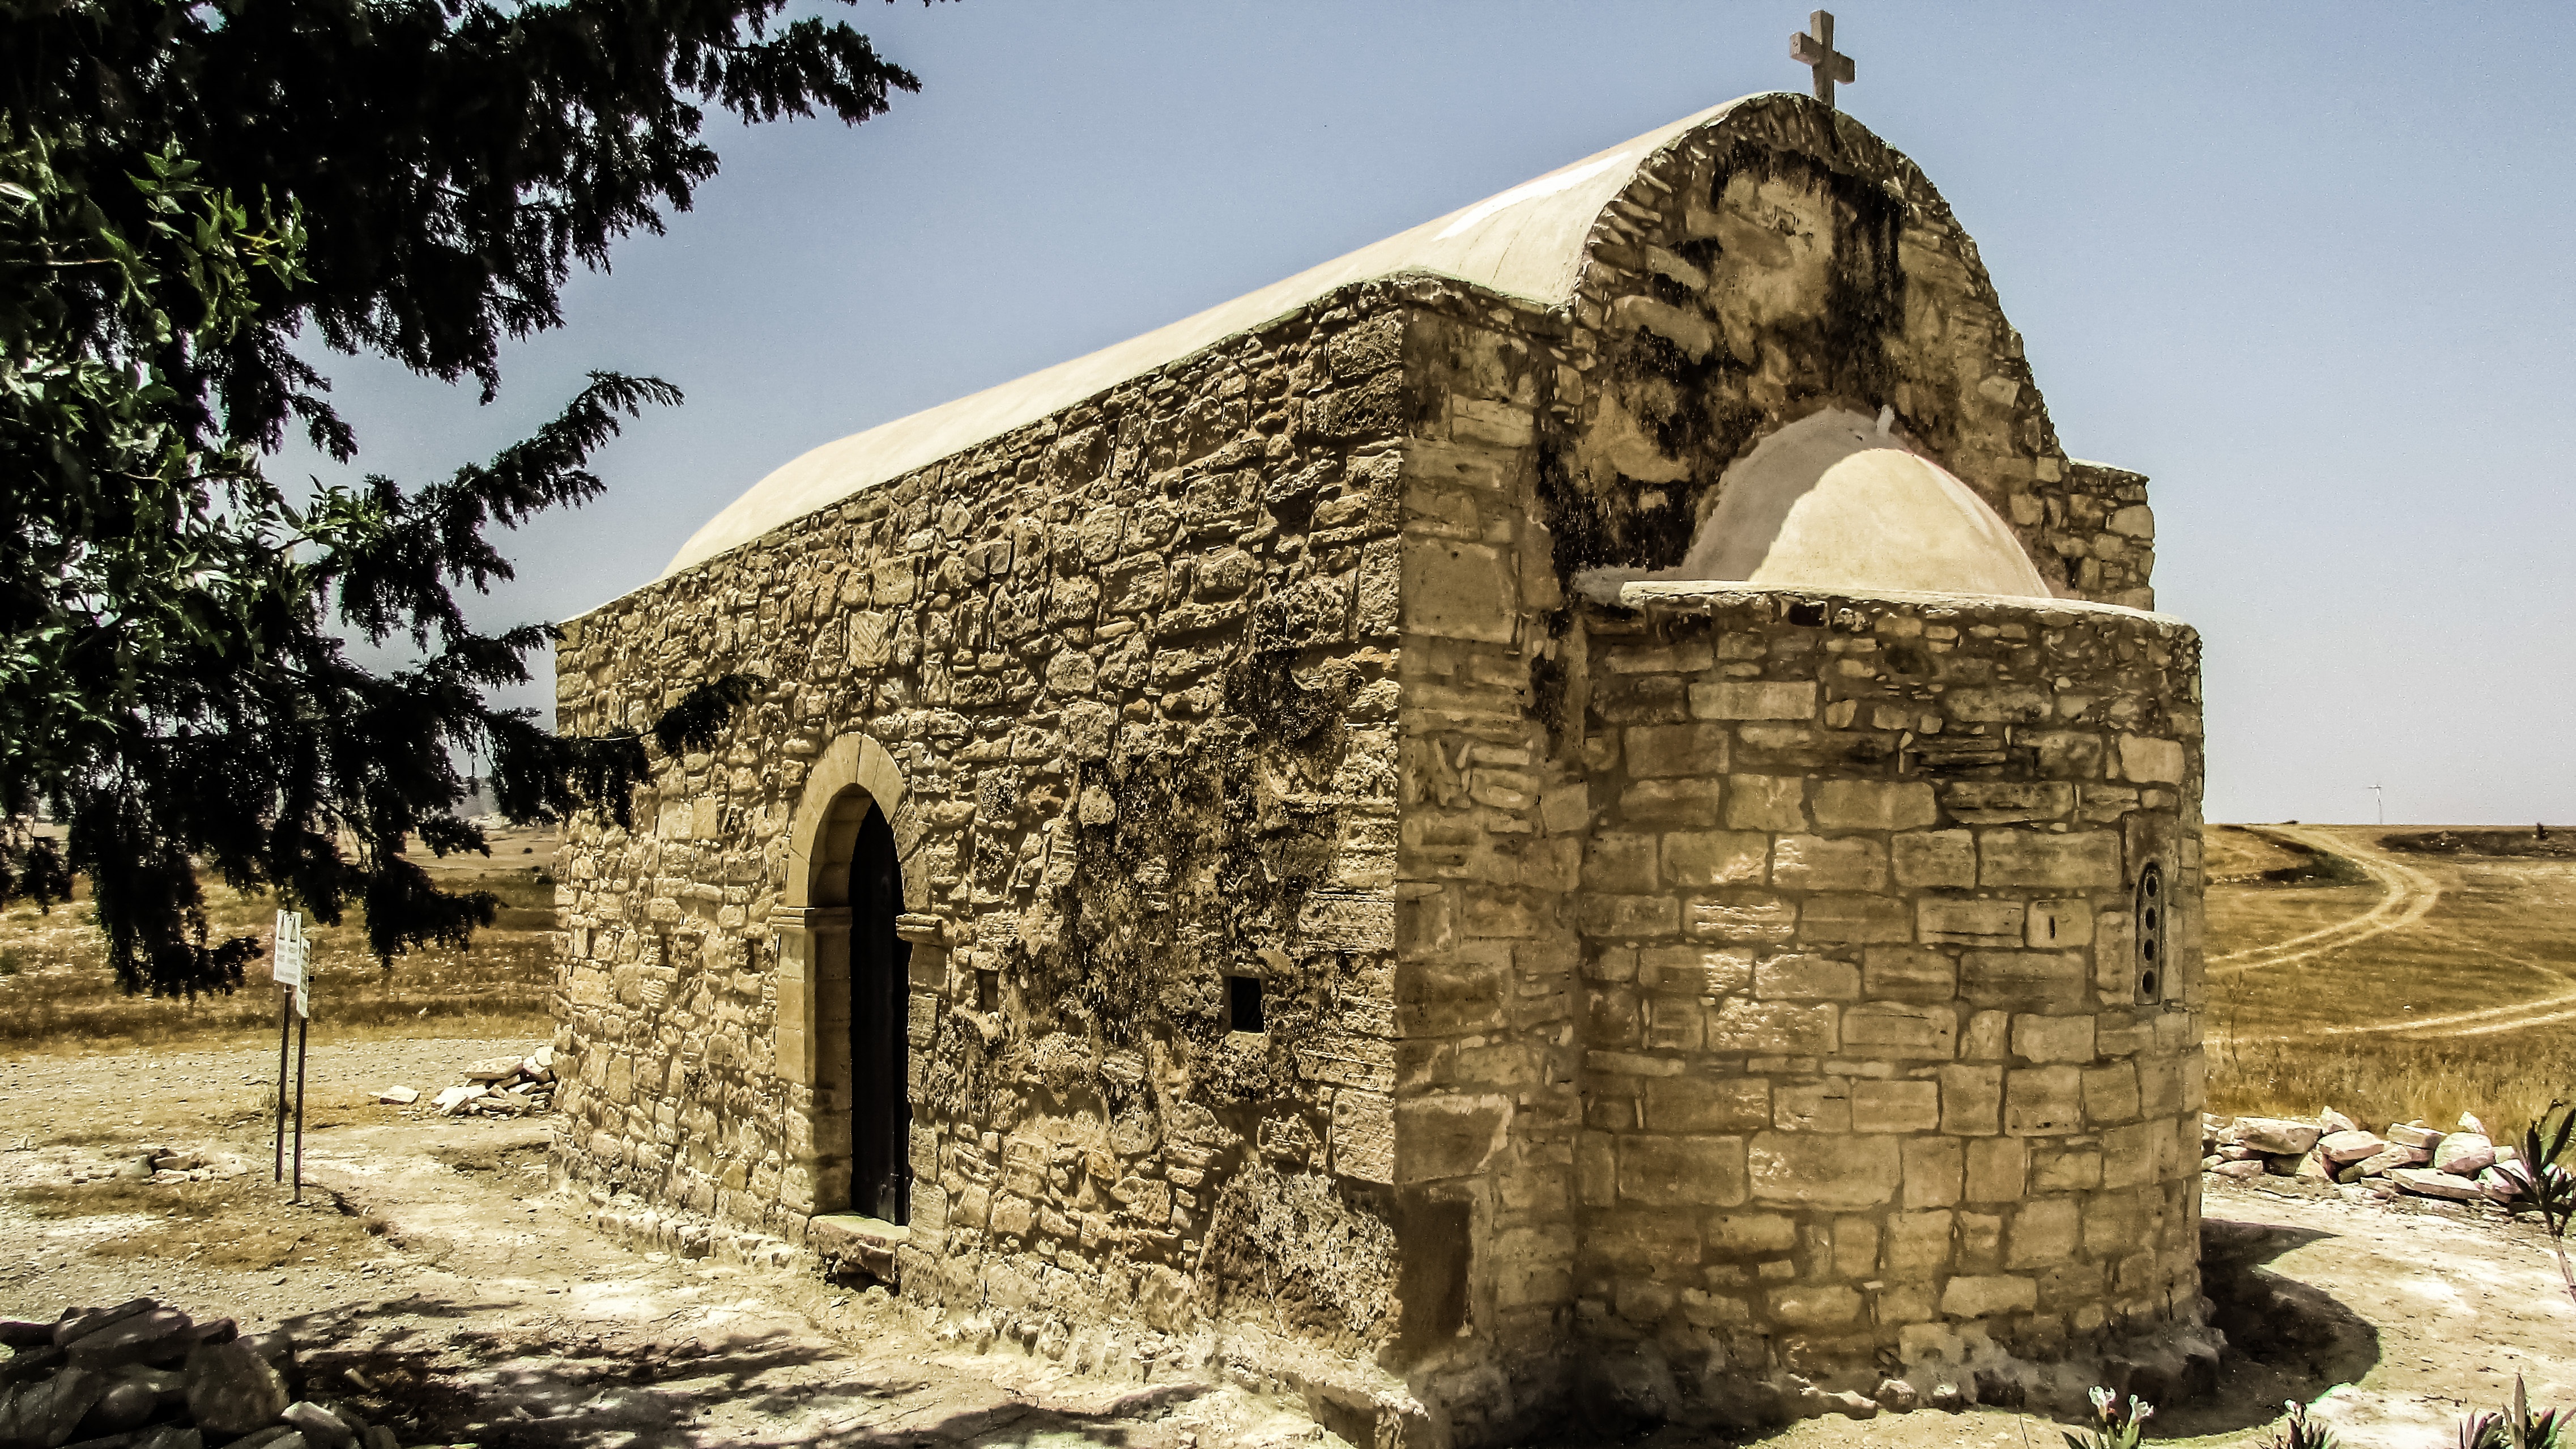
architecture, building, religion, church, chapel, fortification, place of worship, temple, ruins, monastery, history, orthodox, cyprus, archaeological site, stone built, historic site, tersefanou, ancient history